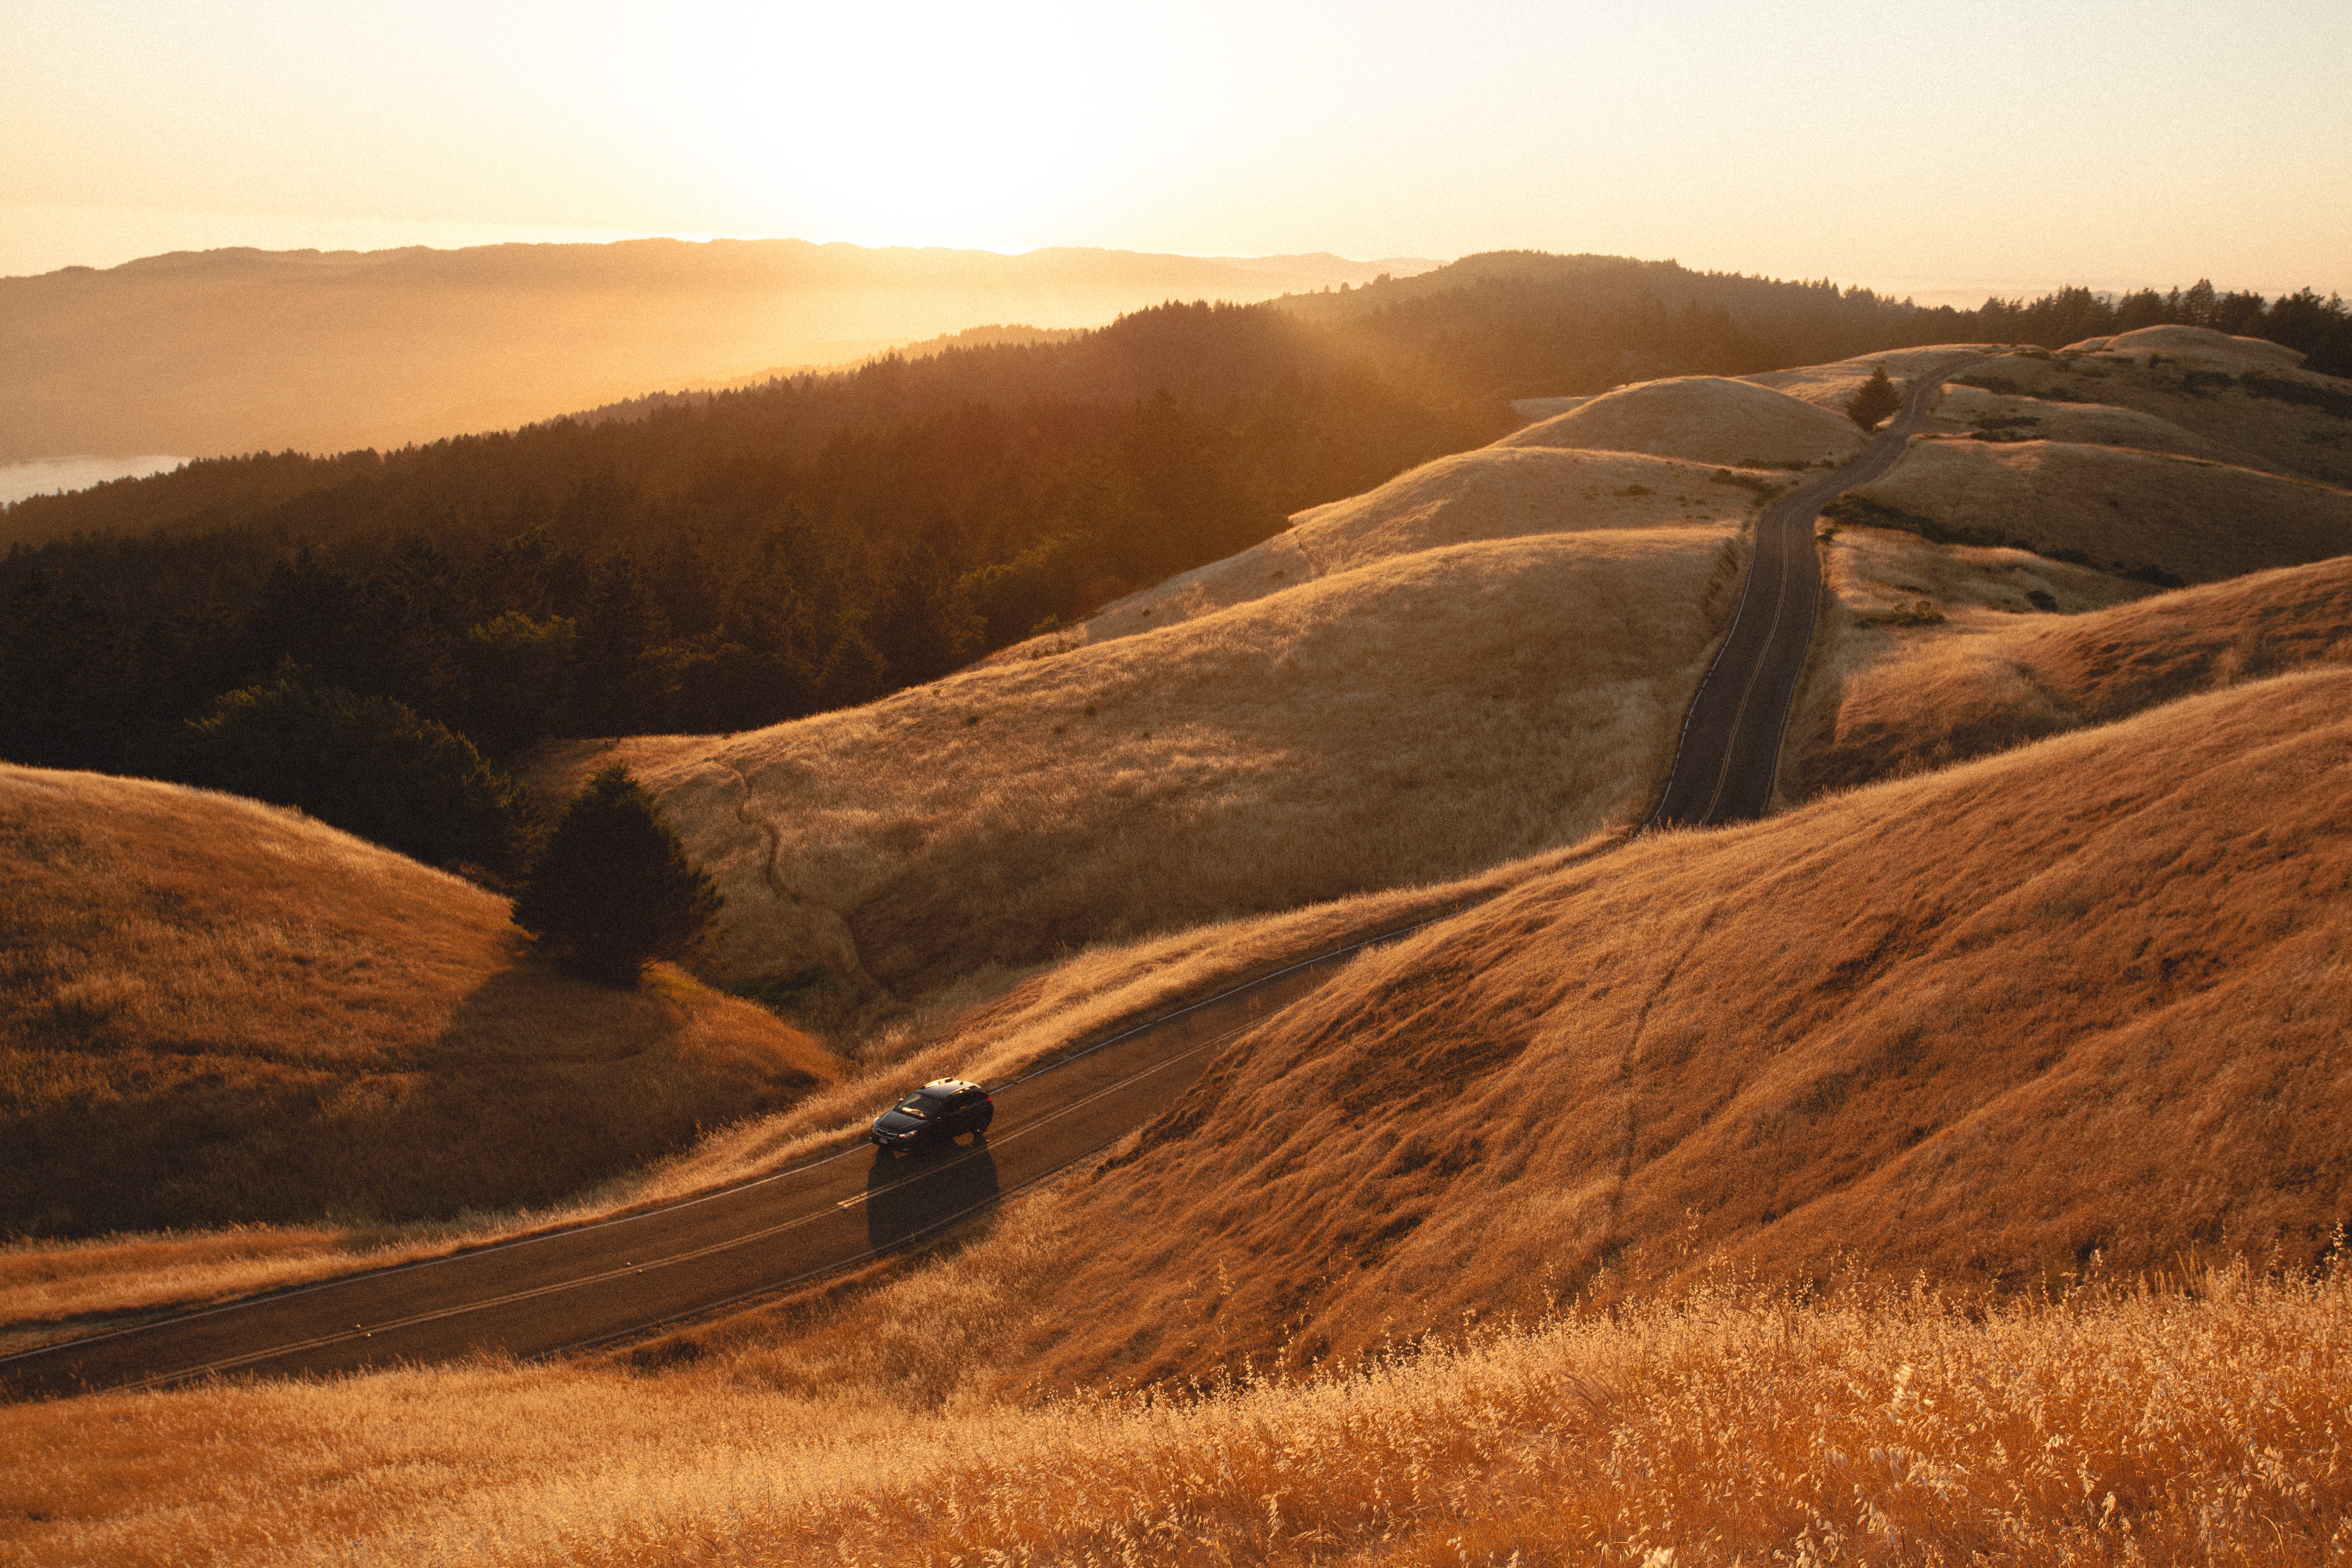
landscape, tree, grass, horizon, mountain, sky, sunrise, field, prairie, sunlight, morning, hill, dawn, formation, evening, soil, highland, national park, geology, grassland, badlands, plateau, escarpment, fell, steppe, rural area, grass family, ecoregion